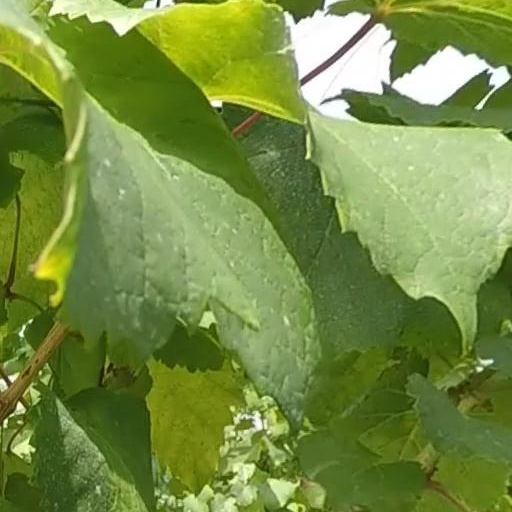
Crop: grape